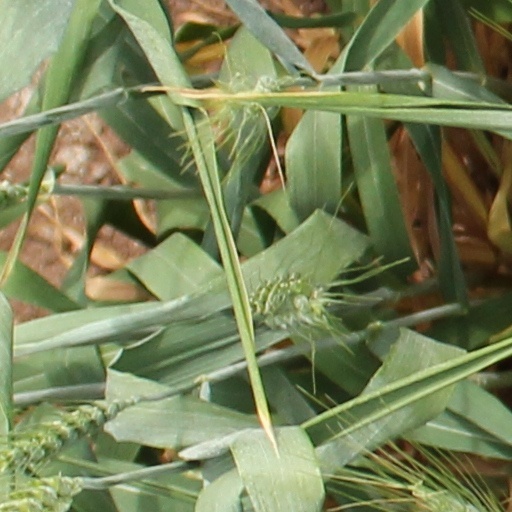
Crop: wheat